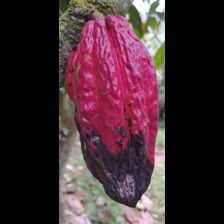
Label: phytophthora